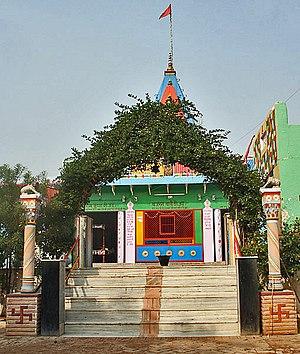
Hodal est une ville indienne de l'État de l'Haryana. Elle fait partie du district de Palwal et en 2001, sa population est estimée à 38 306 habitants.